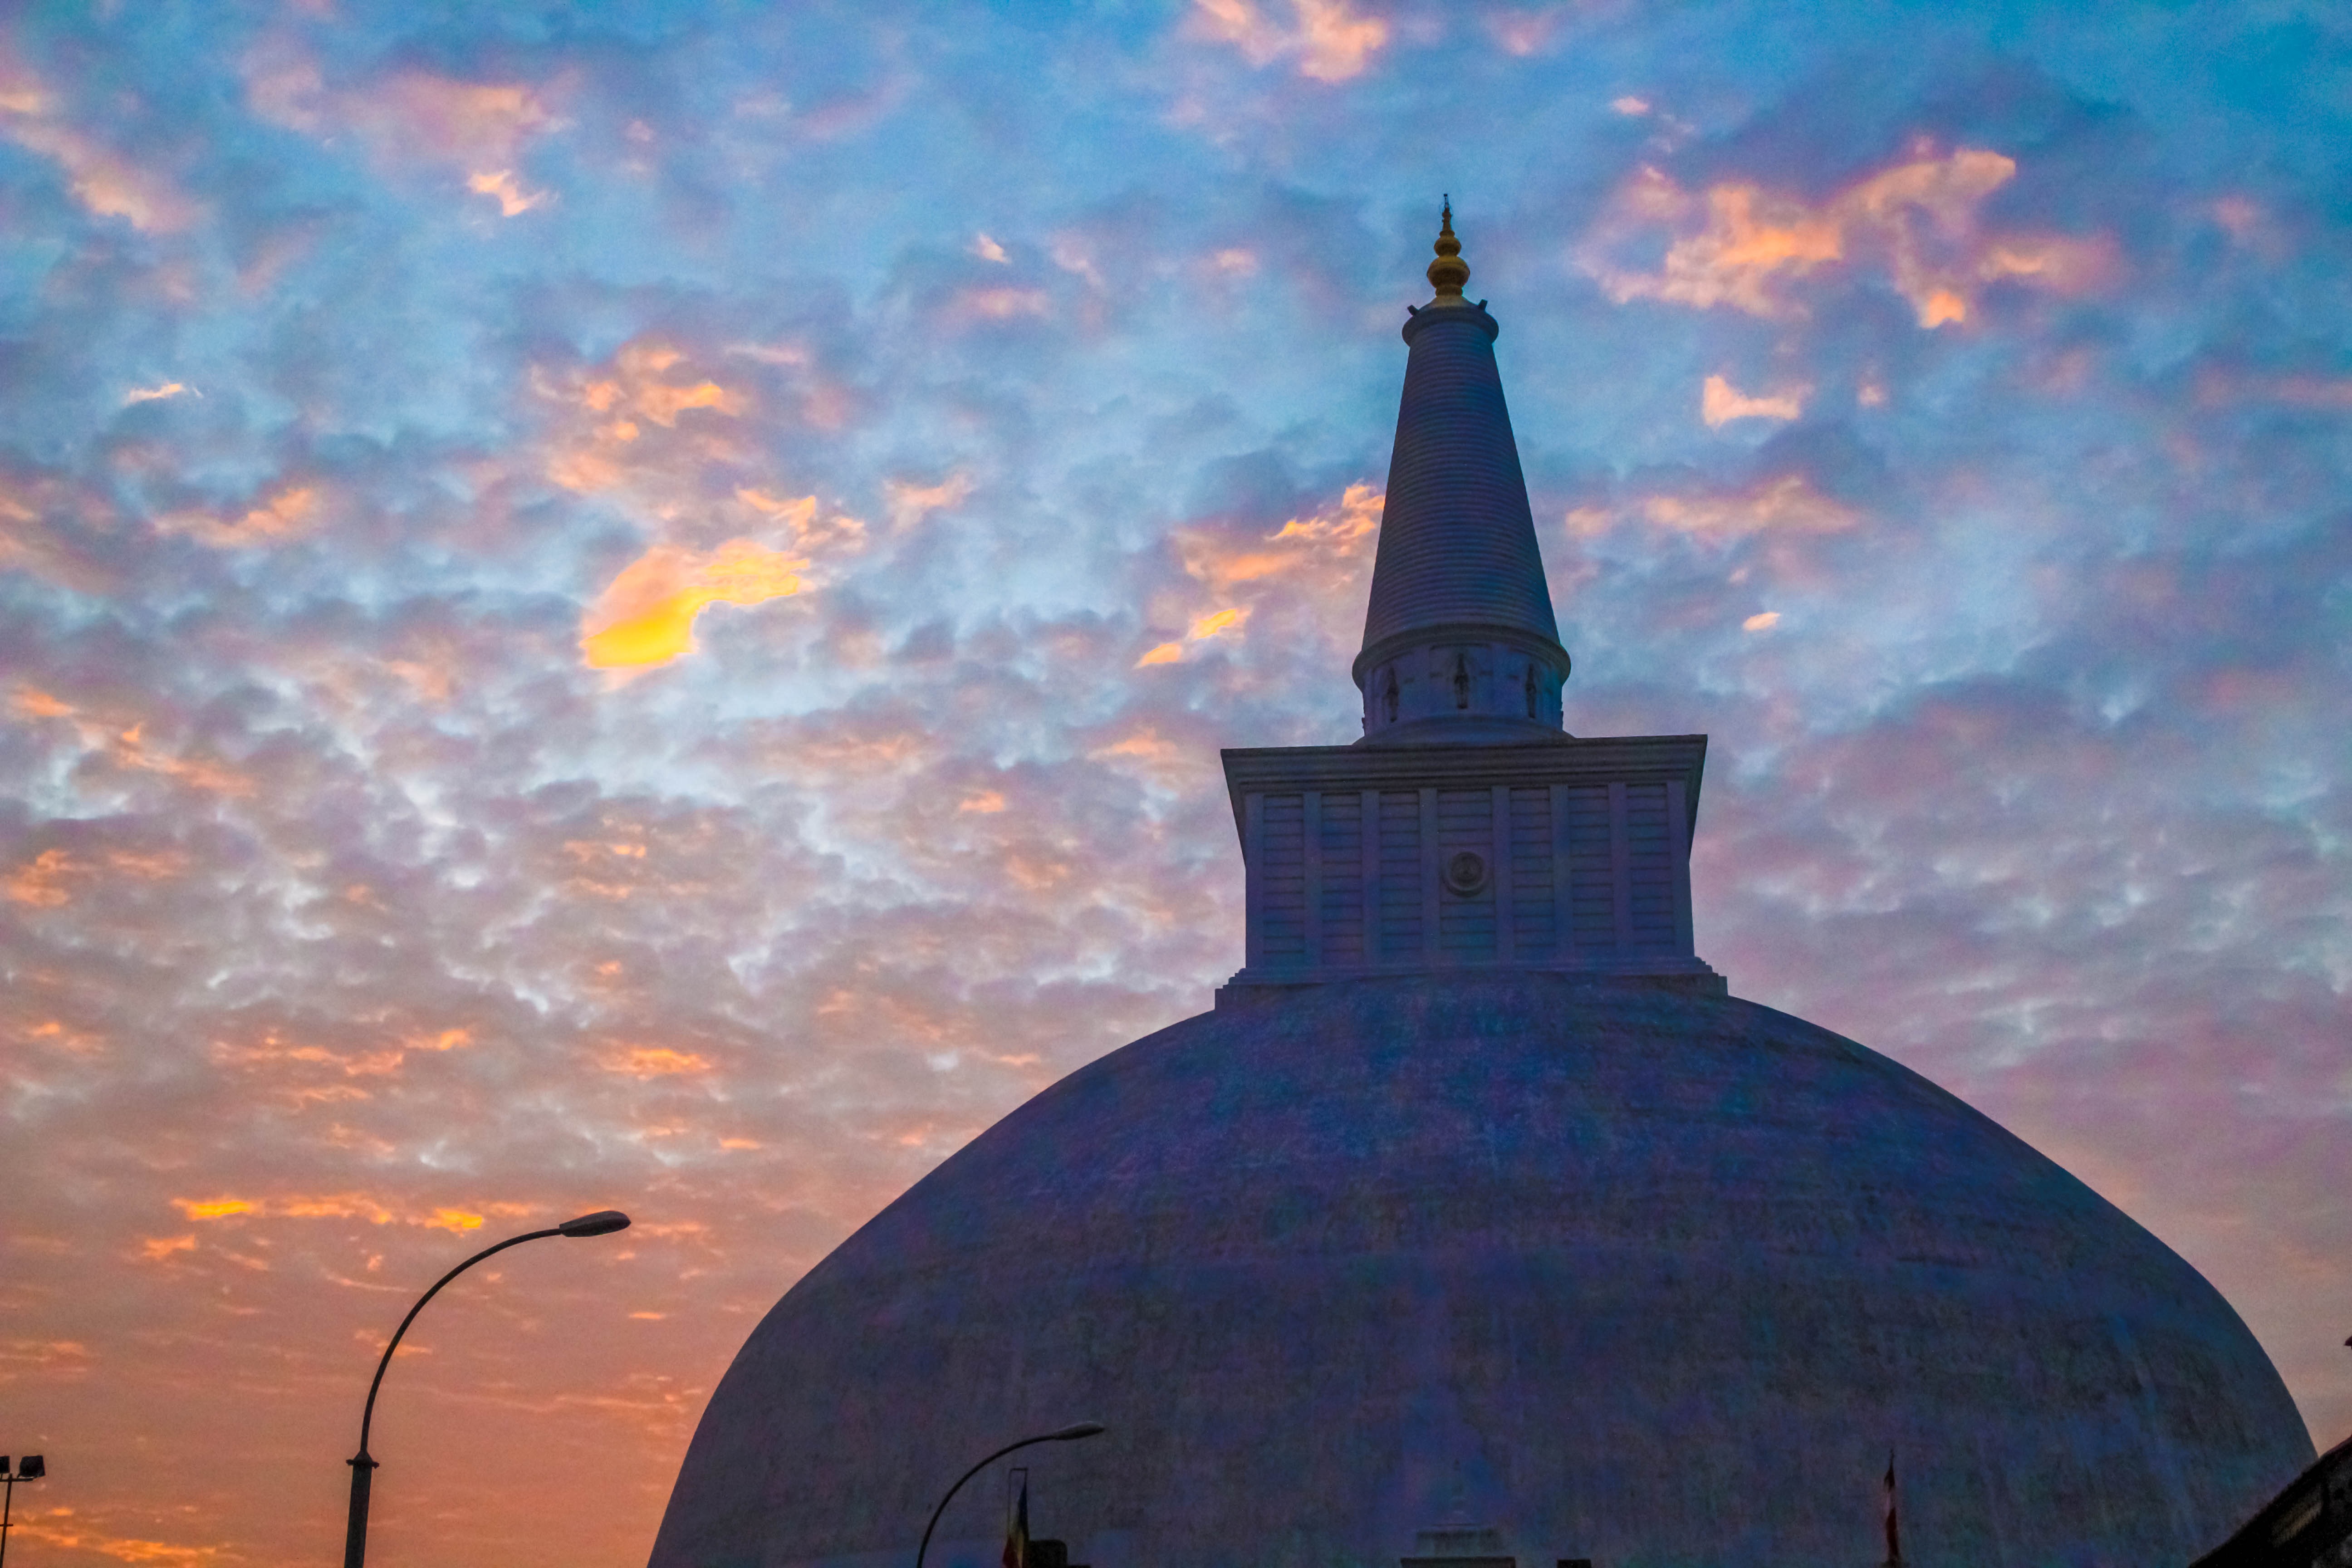
landscape, cloud, architecture, sky, sunrise, sunset, view, building, old, dawn, atmosphere, monument, travel, dusk, evening, reflection, tower, buddhist, buddhism, religion, asia, ancient, landmark, blue, tourism, spiritual, nepal, religious, place, temple, steeple, monastery, shrine, buddha, culture, famous, heritage, dome, traditional, pagoda, stupa, spirituality, kathmandu